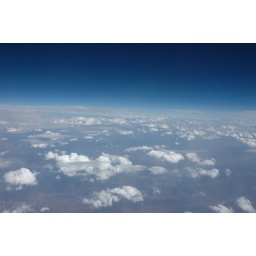
Heading home sweet home in Malaysian part of Borneo....at 49,000 ft with outside temp of -61degC at ground speed of 890 km/hr!